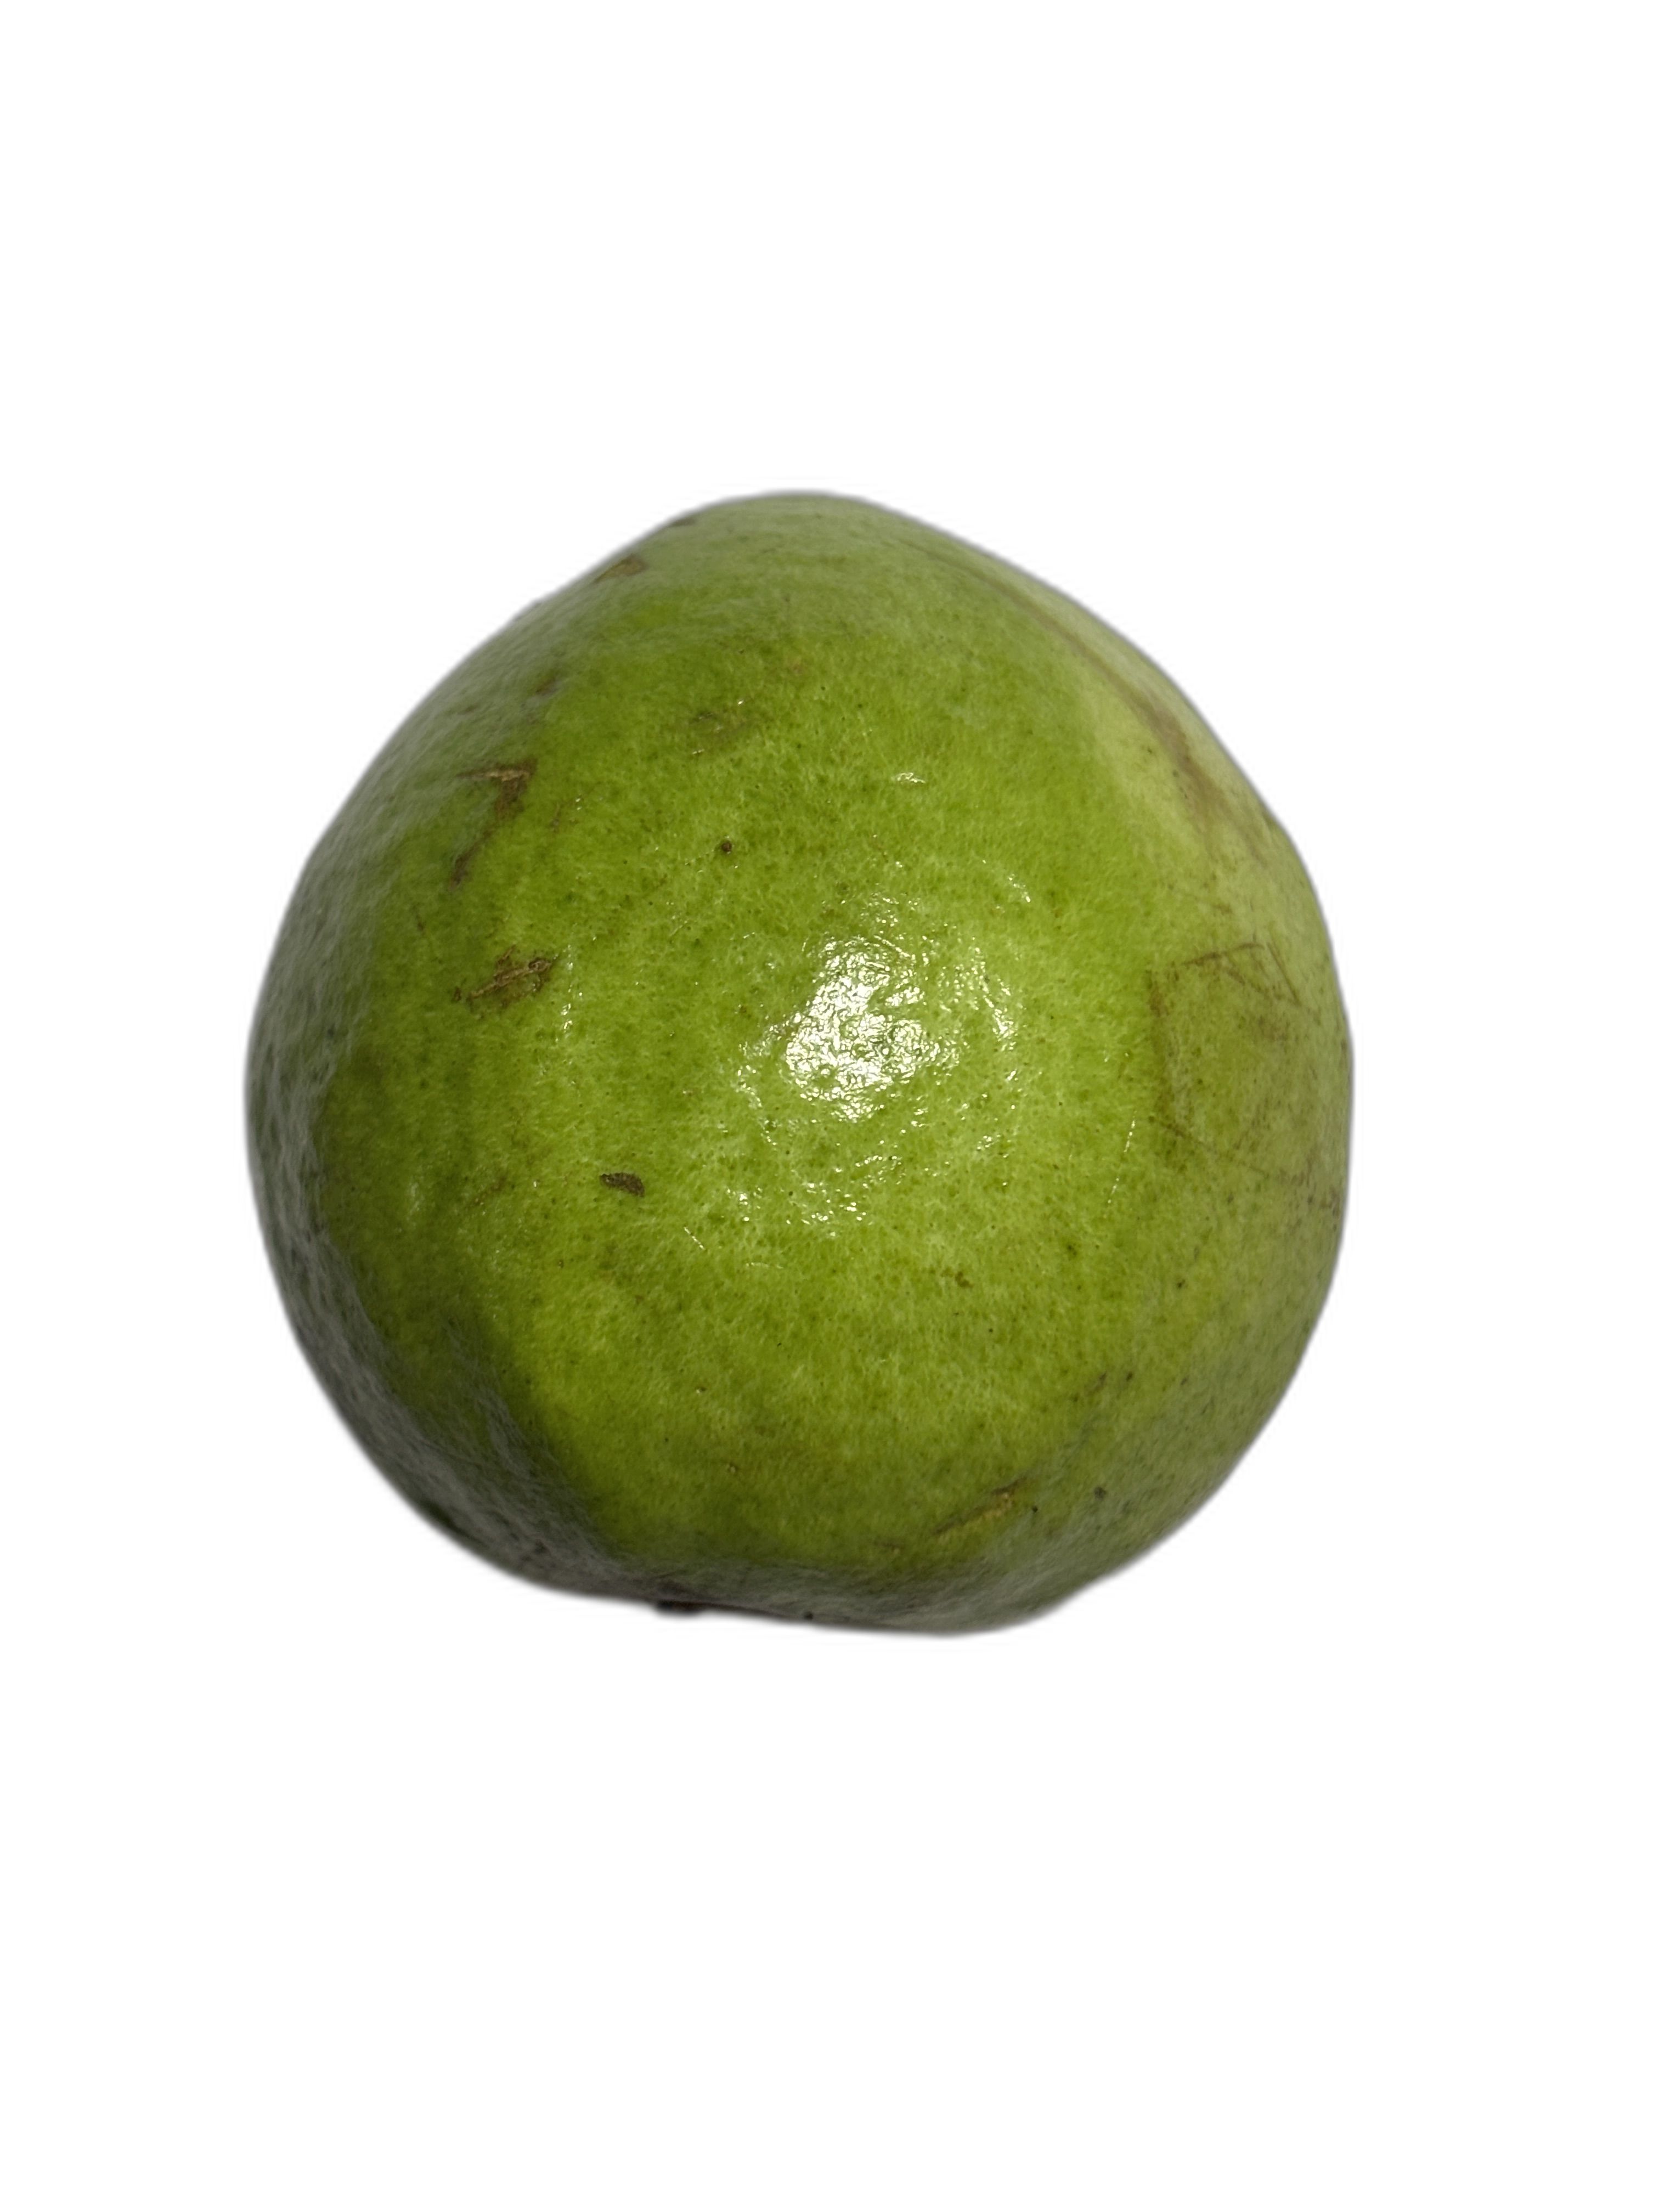
Plant part: fruit
Disease: Healthy